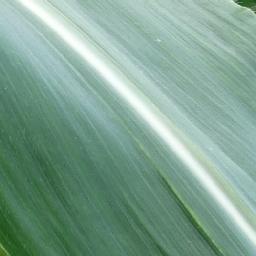
Label: Corn___healthy